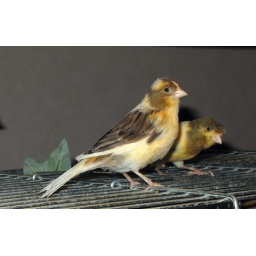
Twiggy the gloster female consort and Wiggy the male corona just arrived in their new home